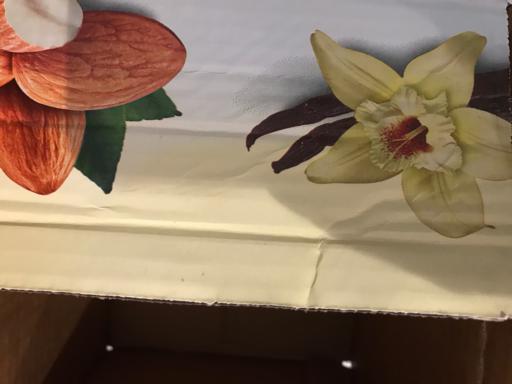
Label: cardboard